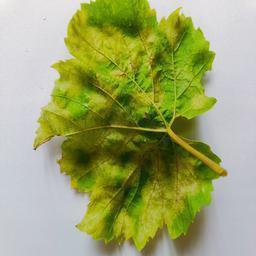
Label: Downy Mildew